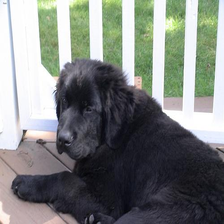
Species: dog
Breed: newfoundland